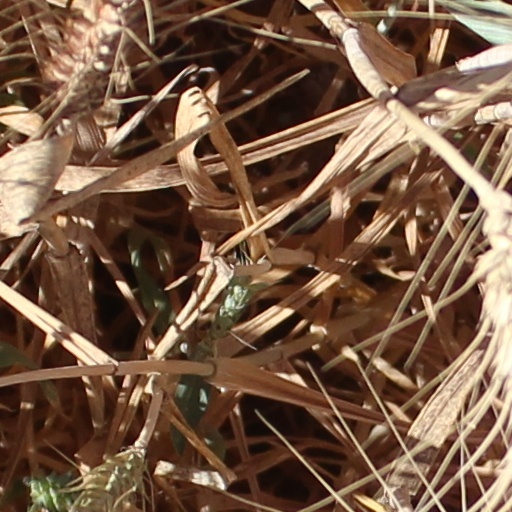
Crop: wheat